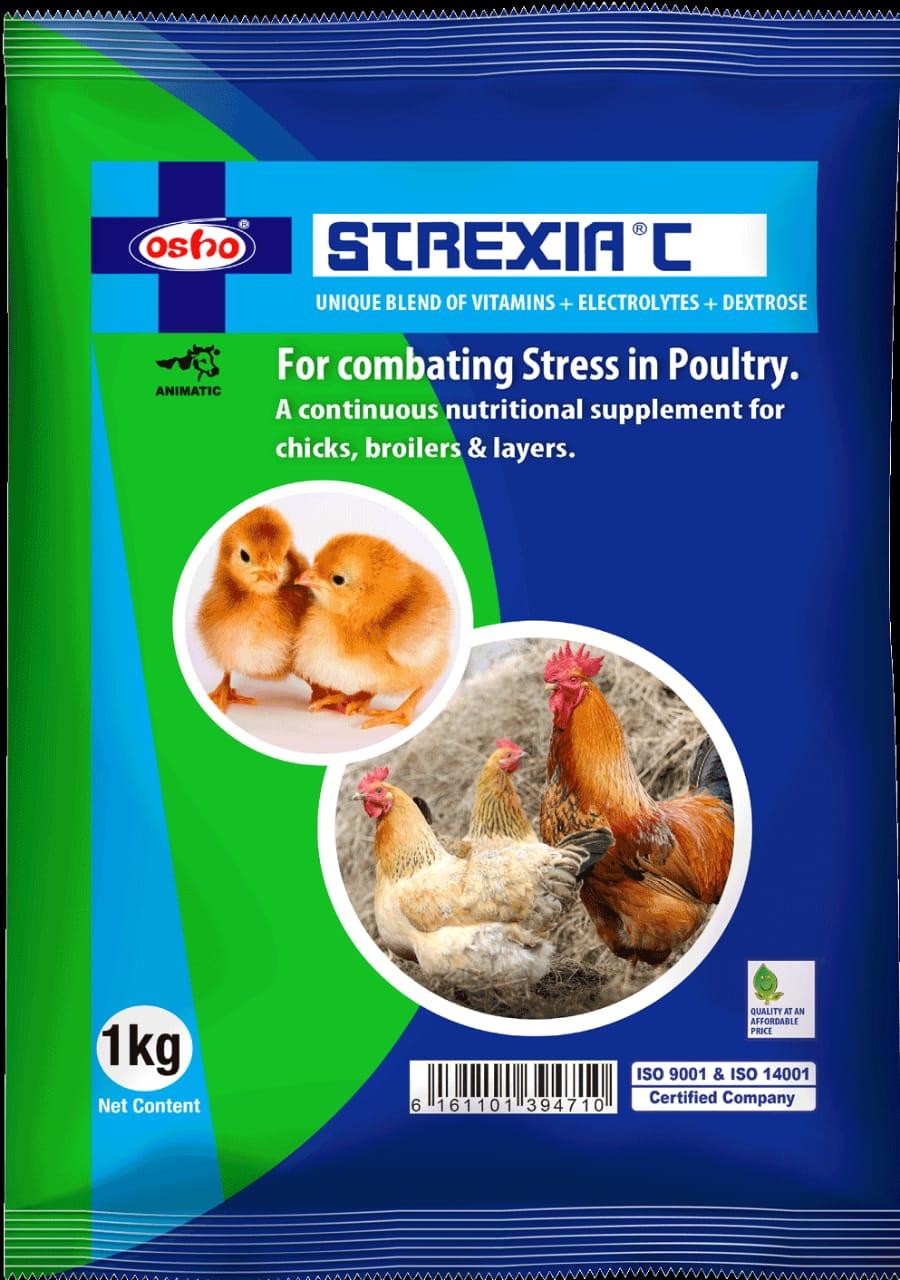
Dawa ya mifugo maalumu inayotumika kwa kuku ambayo ina virutubisho muhimu vinavyowasaidia vifaranga wadogo kukua kwa haraka, ikiwa imehifadhiwa katika kifungashio kilichotengenezwa kwa plastiki, kukiwa na maandishi yanayoonesha jina la dawa hiyo, matumizi, ujazo au uzito pamoja na picha ya kuku.